Ammersoyen Castle

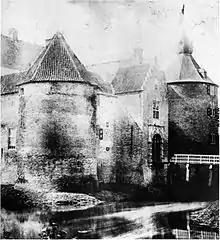
Ammersoyen Castle in ca. 1868

Not long after the rebuilding was completed in mid-17th century, King Louis XIV of France invaded the Netherlands. This invasion was during the Franco-Dutch War, or the Dutch War as it is commonly referred to. This War was, in part, started in response to the Dutch signing an alliance with the Spanish and English against the French in the War of Devolution in the 1660s. King Louis XIV saw this as a betrayal from the Dutch and decided to invade the Dutch in response.